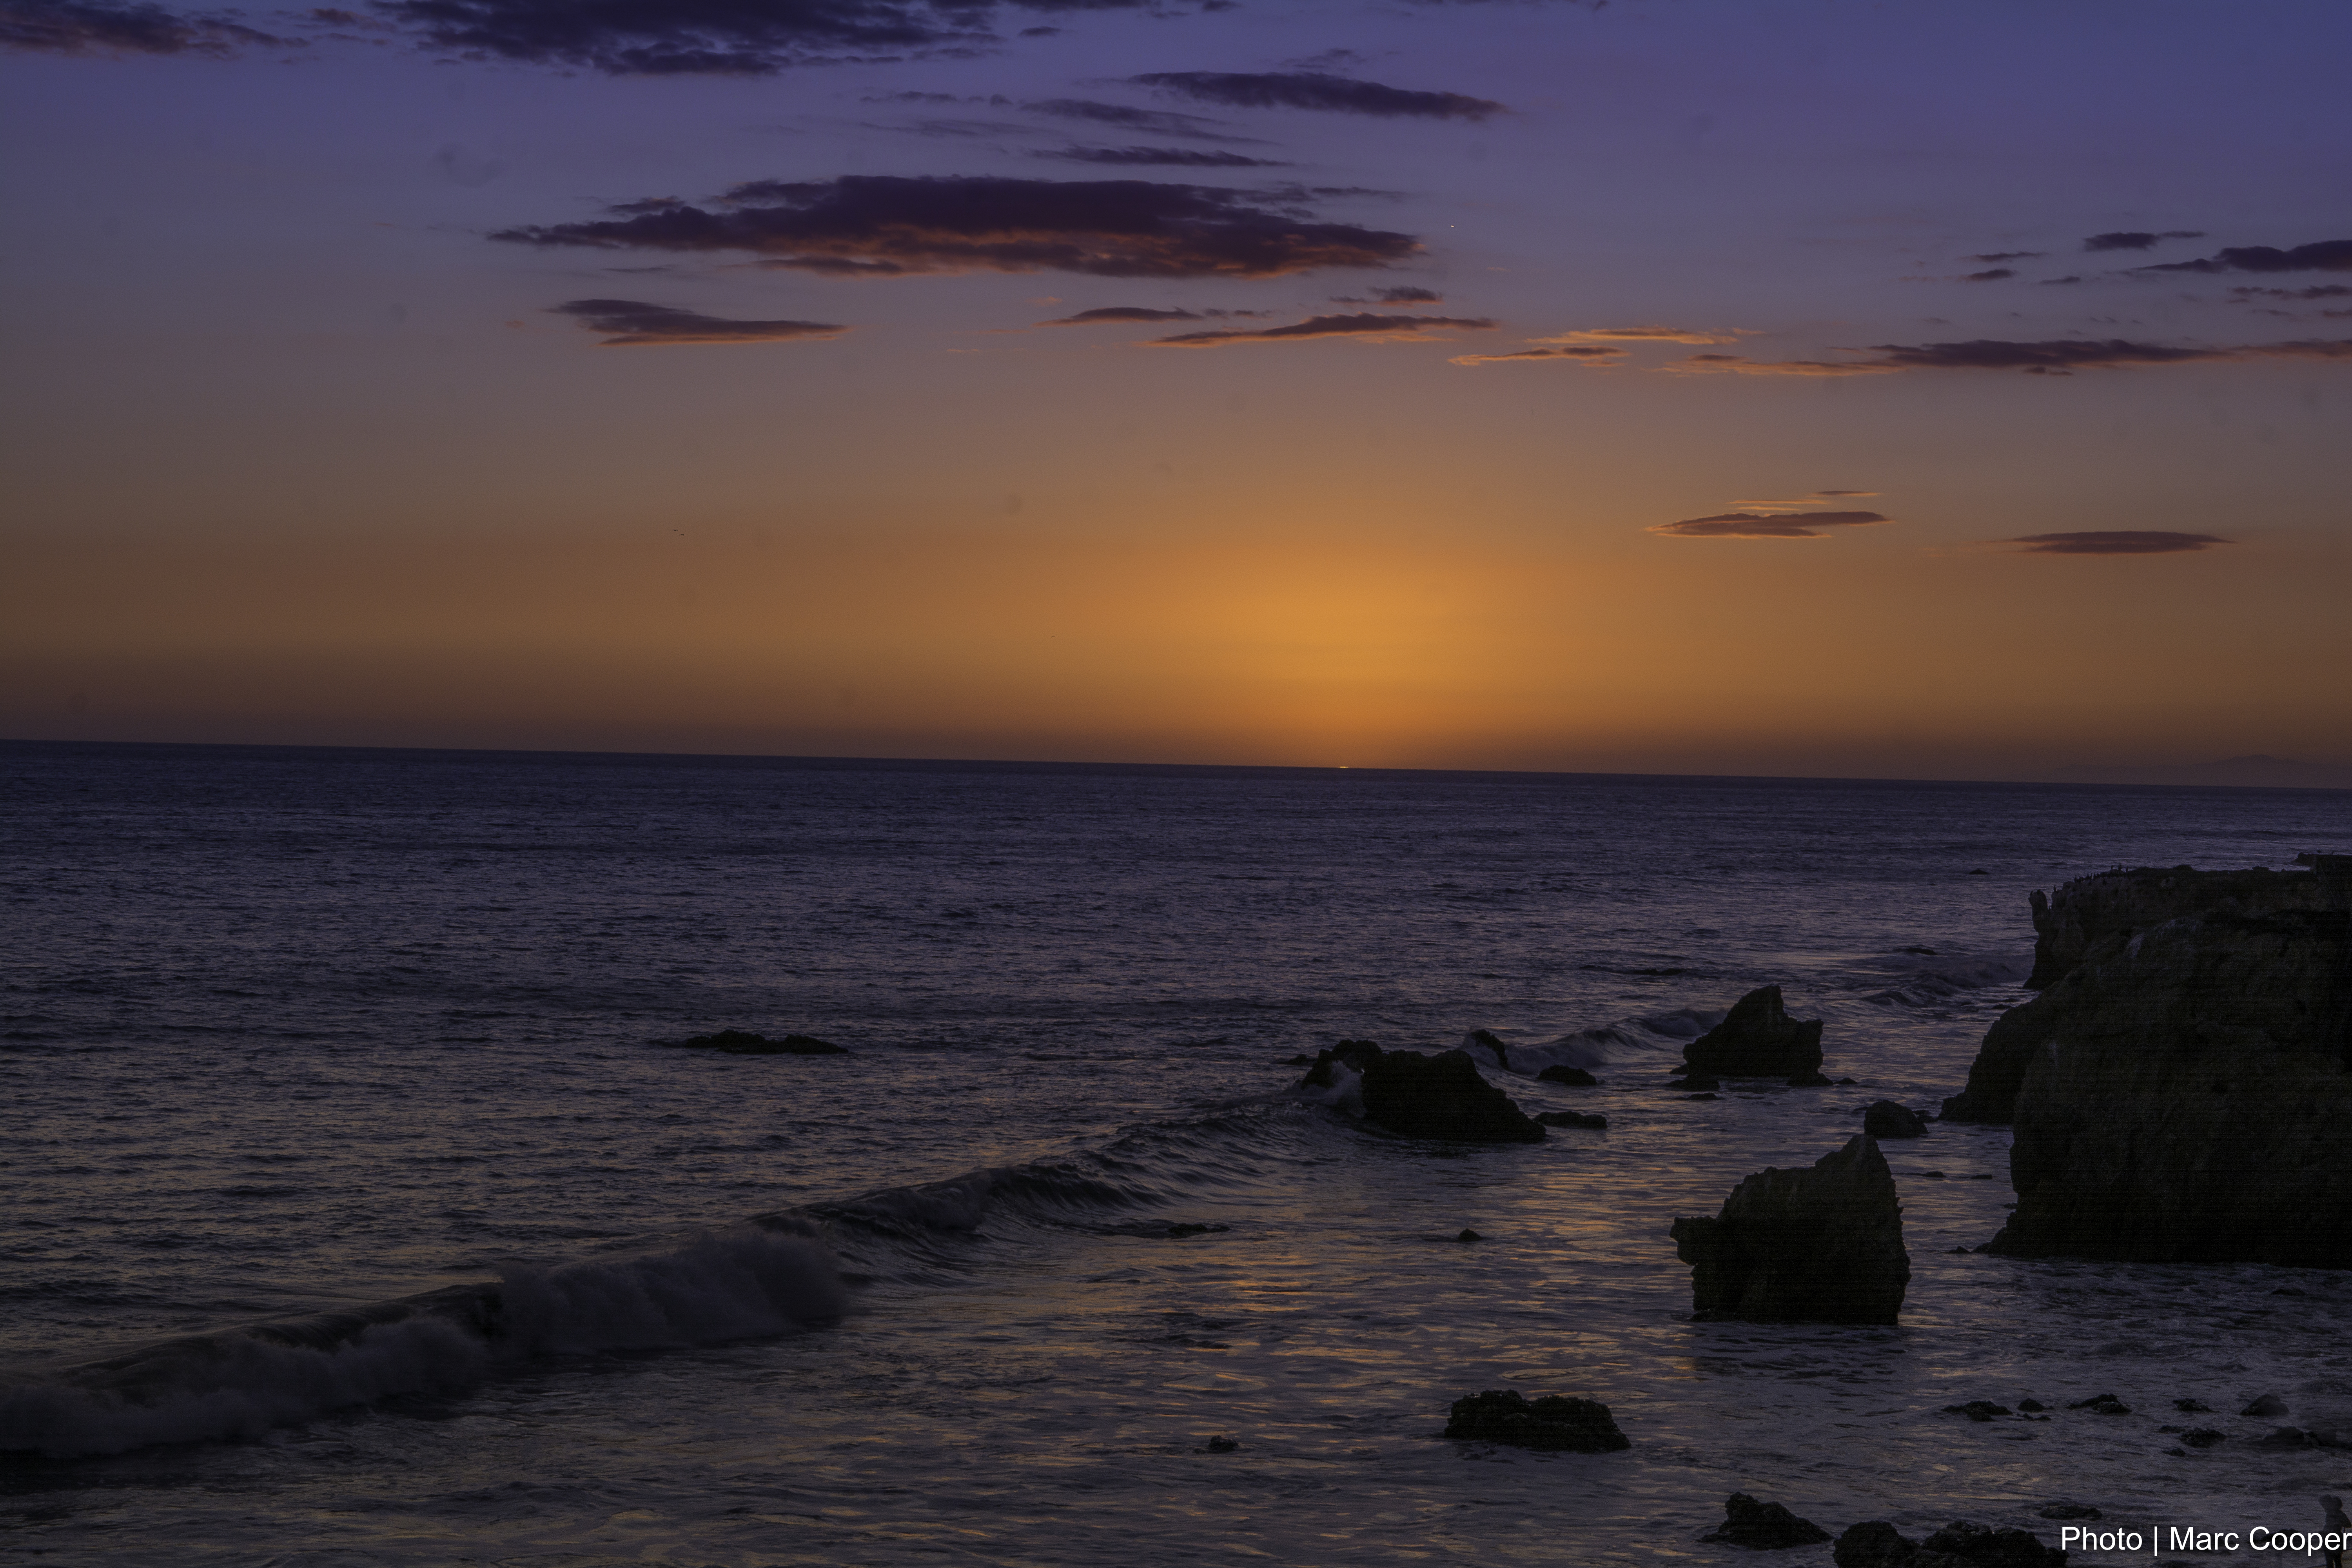
beach, sea, coast, rock, ocean, horizon, cloud, sunrise, sunset, morning, shore, wave, dawn, dusk, evening, bay, body of water, pacificcoast, elmatadorstatebeach, beachsunset, malibusunset, afterglow, wind wave